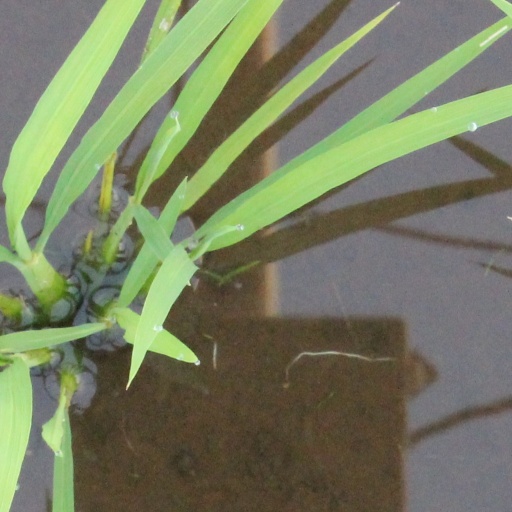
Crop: rice